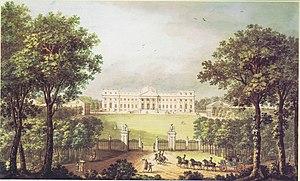
Le château de Laeken, propriété de la Donation royale, est, sauf sous le règne du roi Albert II, le principal lieu de résidence du souverain belge. Il est situé au nord de Bruxelles dans le Domaine royal, en face du parc de Laeken, dont le sépare l'avenue du Parc royal. Ses serres, construites sous le règne du roi Léopold II, sont ouvertes une vingtaine de jours par an au public, au printemps.